Huainan Railway

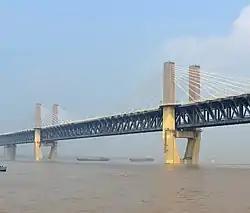
Wuhu Yangtze River Bridge

The Huainan Railway runs from Huainan station in Anhui province to Zhouqujia station in Wuhu, which is located on the Yangtze. The Huainan Line currently has of main line, of station track, of "special" track, and a total of 49 large and small stations.